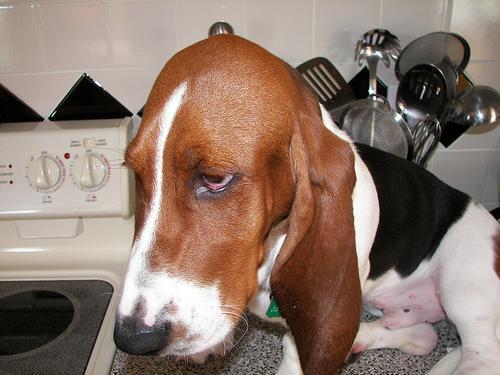
basset